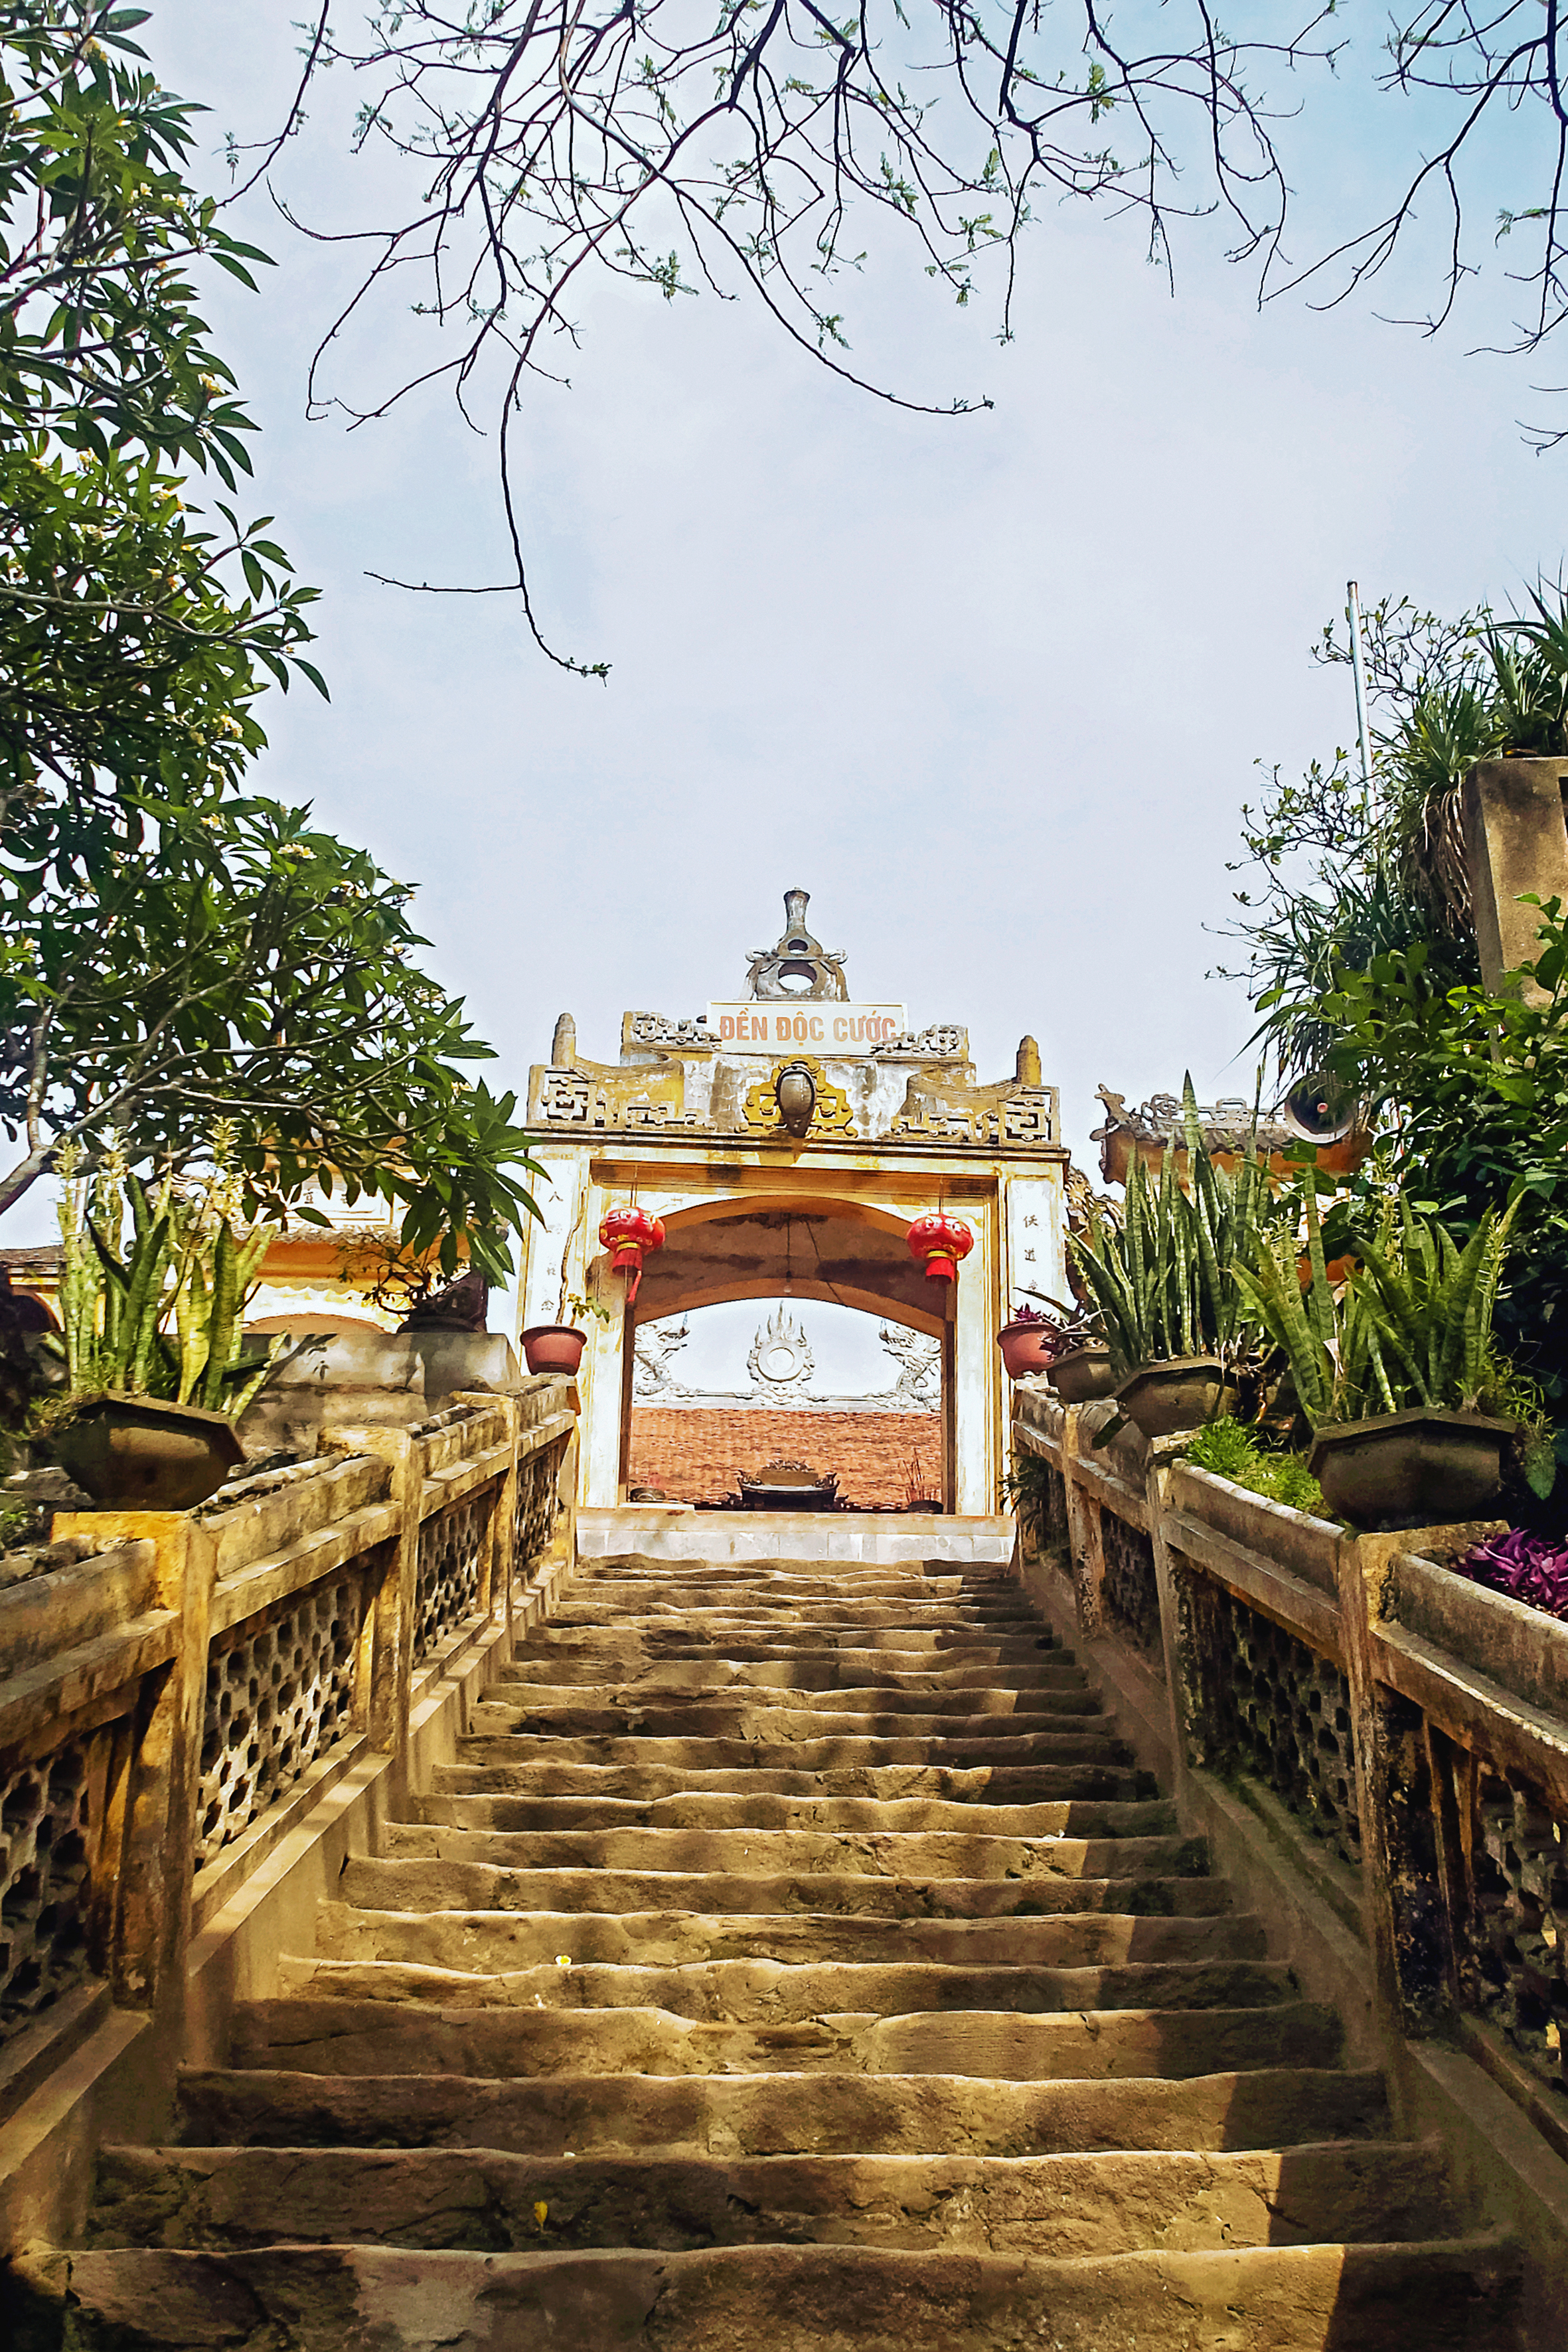
user: text: Đèn lồng treo ở cổng đền có màu gì?
assistant: text: Màu đỏ

user: text: Có bao nhiêu chiếc đèn lồng màu đỏ treo ở cổng đền?
assistant: text: Hai

user: text: Ngôi đền được nhắc đến trên bảng hiệu ở cổng có tên là gì?
assistant: text: Đền Độc Cước

user: text: Ngôi đền Độc Cước này gắn liền với truyền thuyết về vị thần nào bảo vệ người dân?
assistant: text: Vị thần một chân bảo vệ ngư dân khỏi quái vật biển

user: text: Để đến được cổng đền chính, người đi phải đi qua những cấu trúc kiến trúc nào và chúng được trang trí ra sao?
assistant: text: Phải đi lên các bậc thang đá, hai bên có lan can được chạm khắc hoa văn và đặt các chậu cây cảnh, dẫn đến cổng đền có treo đèn lồng.